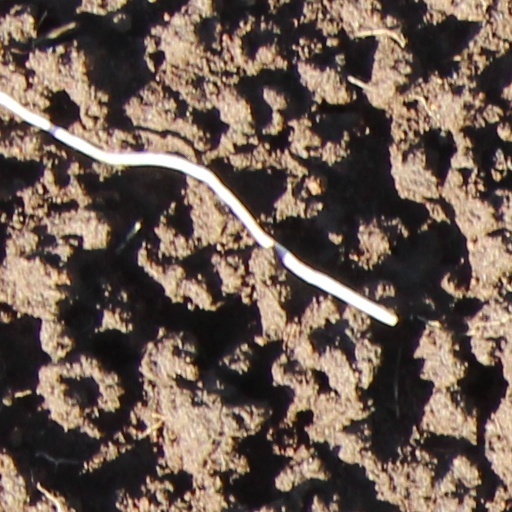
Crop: wheat